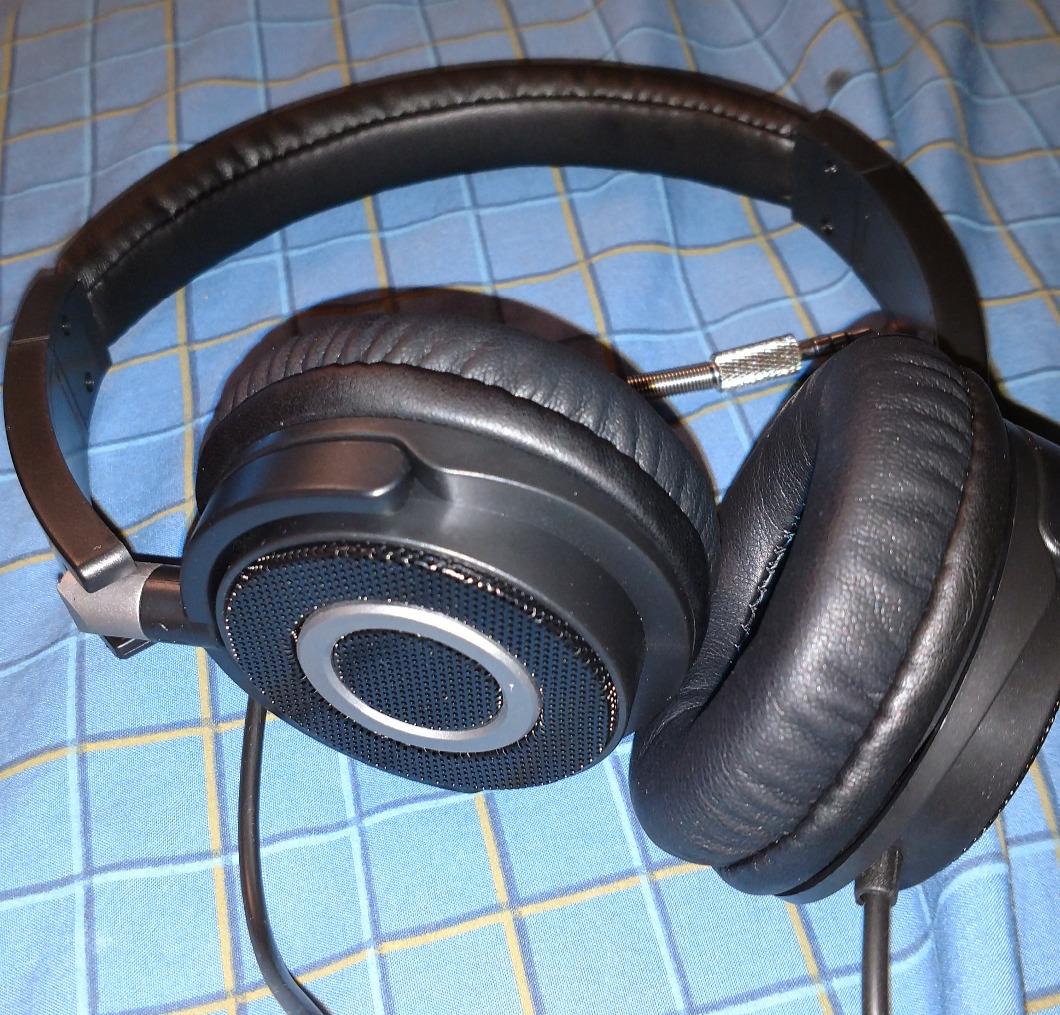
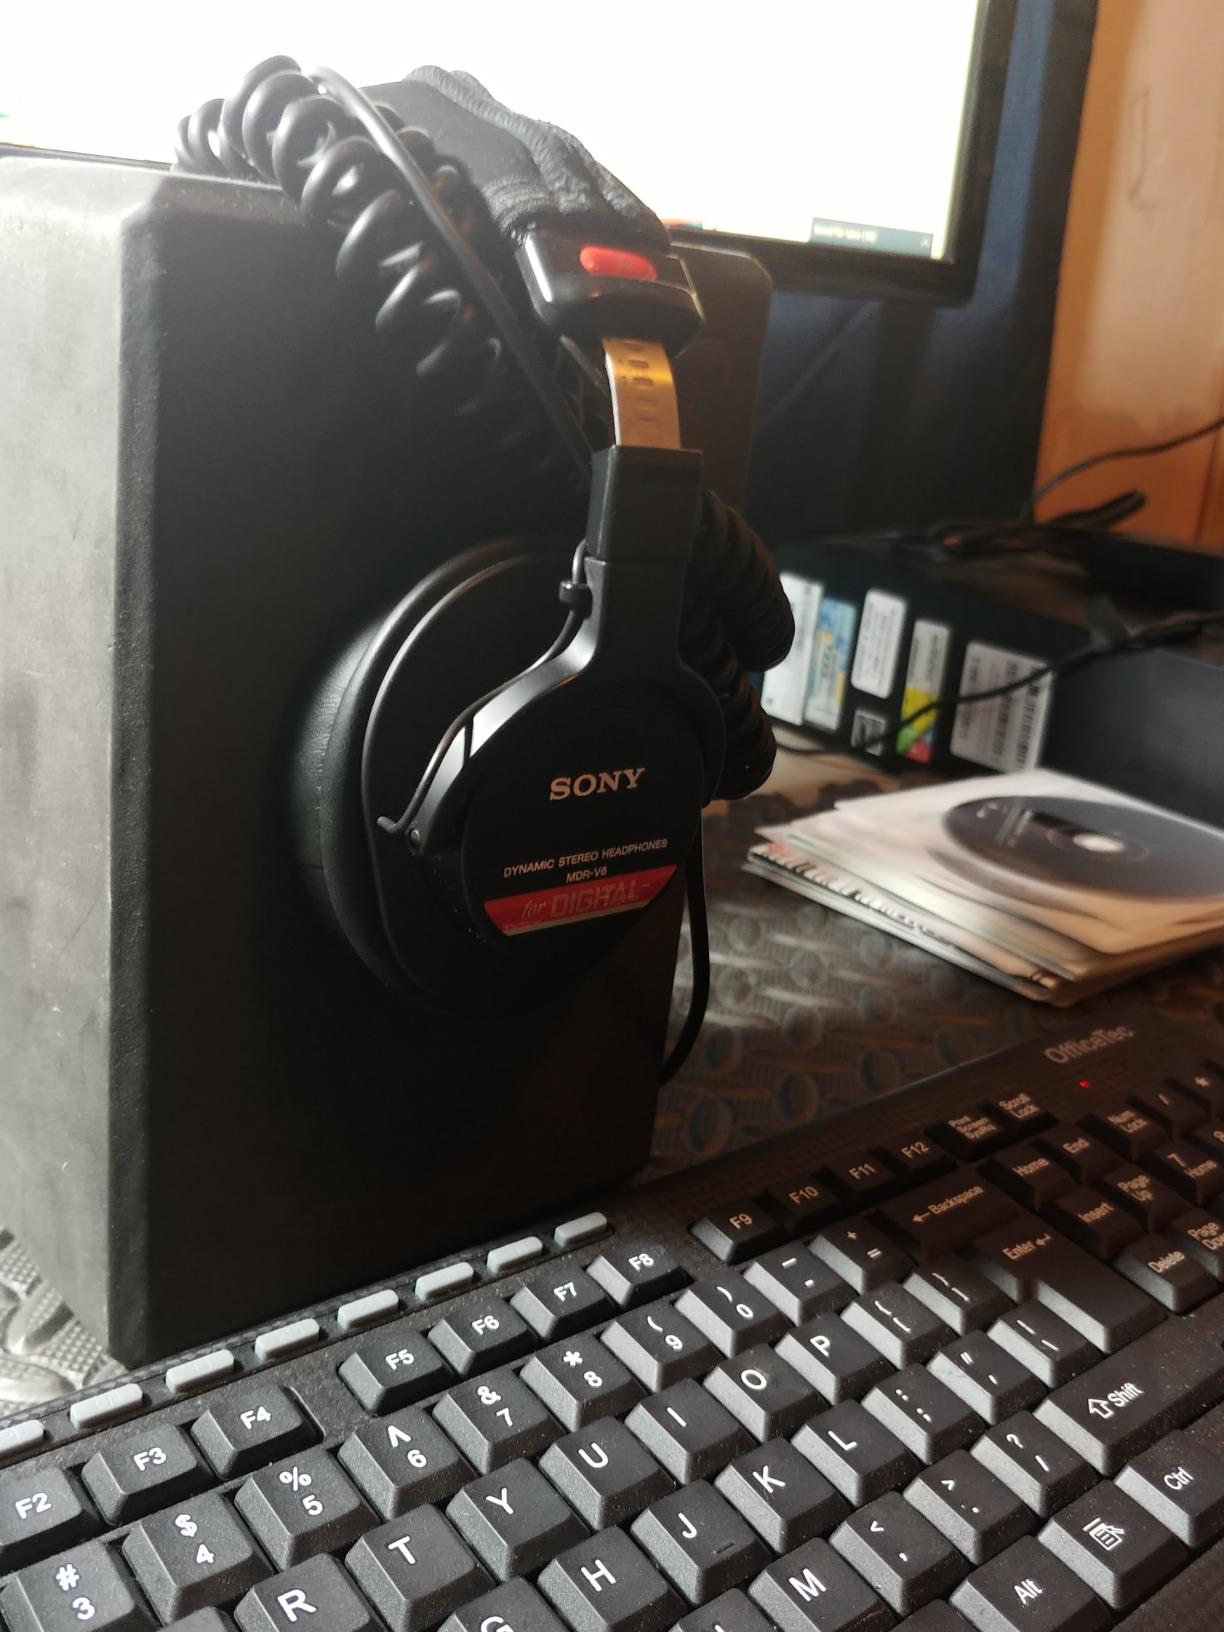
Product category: headphones
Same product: no